Magic Round (NRL)

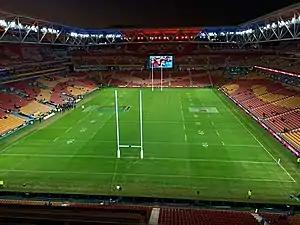
Suncorp Stadium, the host stadium of the Magic Round

The National Rugby League's Magic Round is a weekend in which all fixtures are played at one venue in Australia. The concept is derived from Super League's Magic Weekend. The first Magic Round, in 2019, was held at Brisbane's Lang Park, in the ninth round of the season, from 9 to 12 May. The Government of Queensland paid approximately $2.1 million per year for the event to be held in the city in 2019 and 2020.